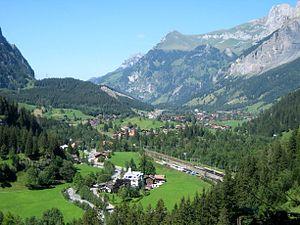
Kandersteg est une commune ainsi qu'une petite station de ski suisse située dans le canton de Berne, dans l'arrondissement administratif de Frutigen-Bas-Simmental.